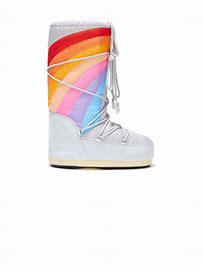
Brand: Moon
Model: Boot Moon Icon Nylon